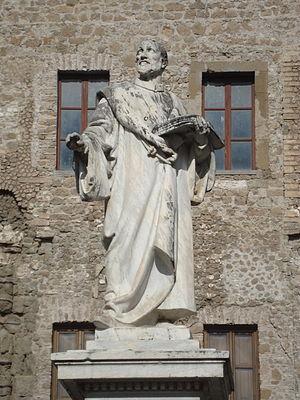
Statue de Giovanni Pierluigi da Palestrina sur la place de la ville de Palestrina, Lazio, Italie
Giovanni Pierluigi da Palestrina, né à Palestrina près de Rome, vers 1525 et mort le 2 février 1594 à Rome, est un compositeur italien de la Renaissance.